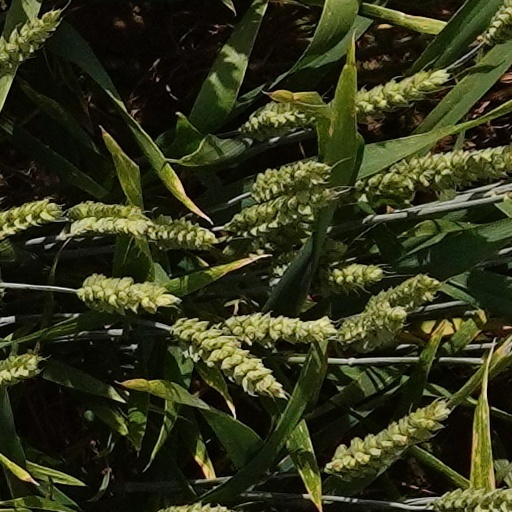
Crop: wheat